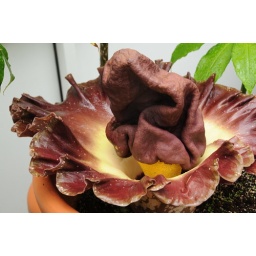
Related to the stinky plant but smells OK....lots of conversation today in the orchid house where it was dry!